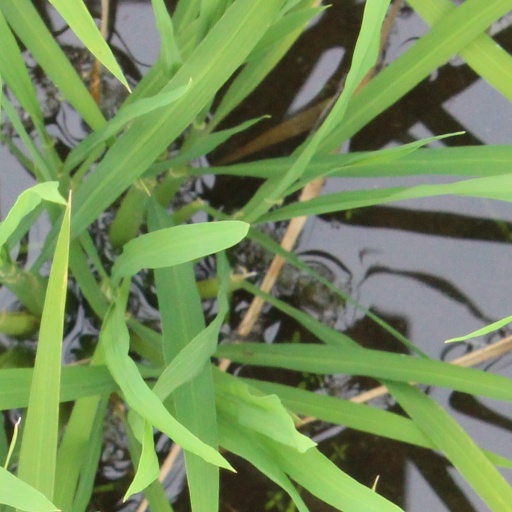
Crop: rice